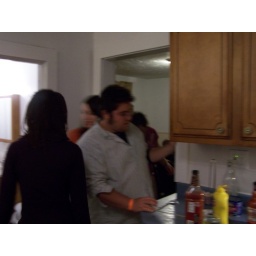
Random people that I don't know, in the kitchen of the house where Meatfest took place.